Ide Kaoru

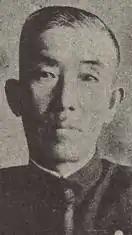

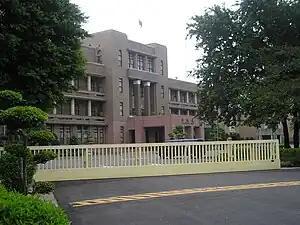
The Executive Yuan is one of the main seats of government in Taipei.

Ide Kaoru (井手薰,いで かおる, February 6, 1879 - May 11, 1944) was Chief Architect of the Governor-General's Office in Taiwan, when the island was part of the Japanese Empire. He held office in the Building and Repairs section of the Japanese Government-General in Taiwan, and was mainly involved with government and municipal building projects. His distinctive architectural ideas influenced the Taiwanese architectural profession. He was born in Gifu Prefecture Japan.